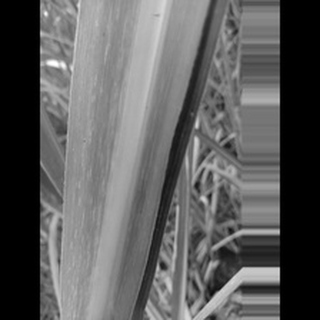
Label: sugarcane_mosaic